Wrestling at the 2015 Pan American Games

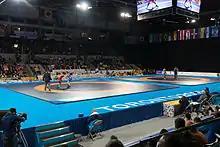
The Hershey Centre (Mississauga Sports Centre), in Mississauga, was the venue for the wrestling competitions (pictured here during the games)

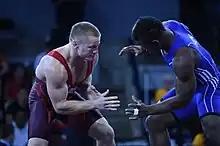
Jon Anderson the gold medalist in the 85 kg event in a preliminary round matchup against a wrestler from Honduras.

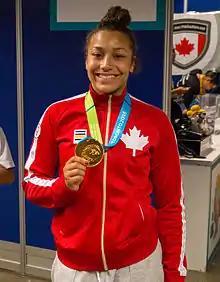
Braxton Stone won gold in the women's 63 kg freestyle event

A total of 22 countries had qualified athletes. The number of athletes a nation entered is in parentheses beside the name of the country.